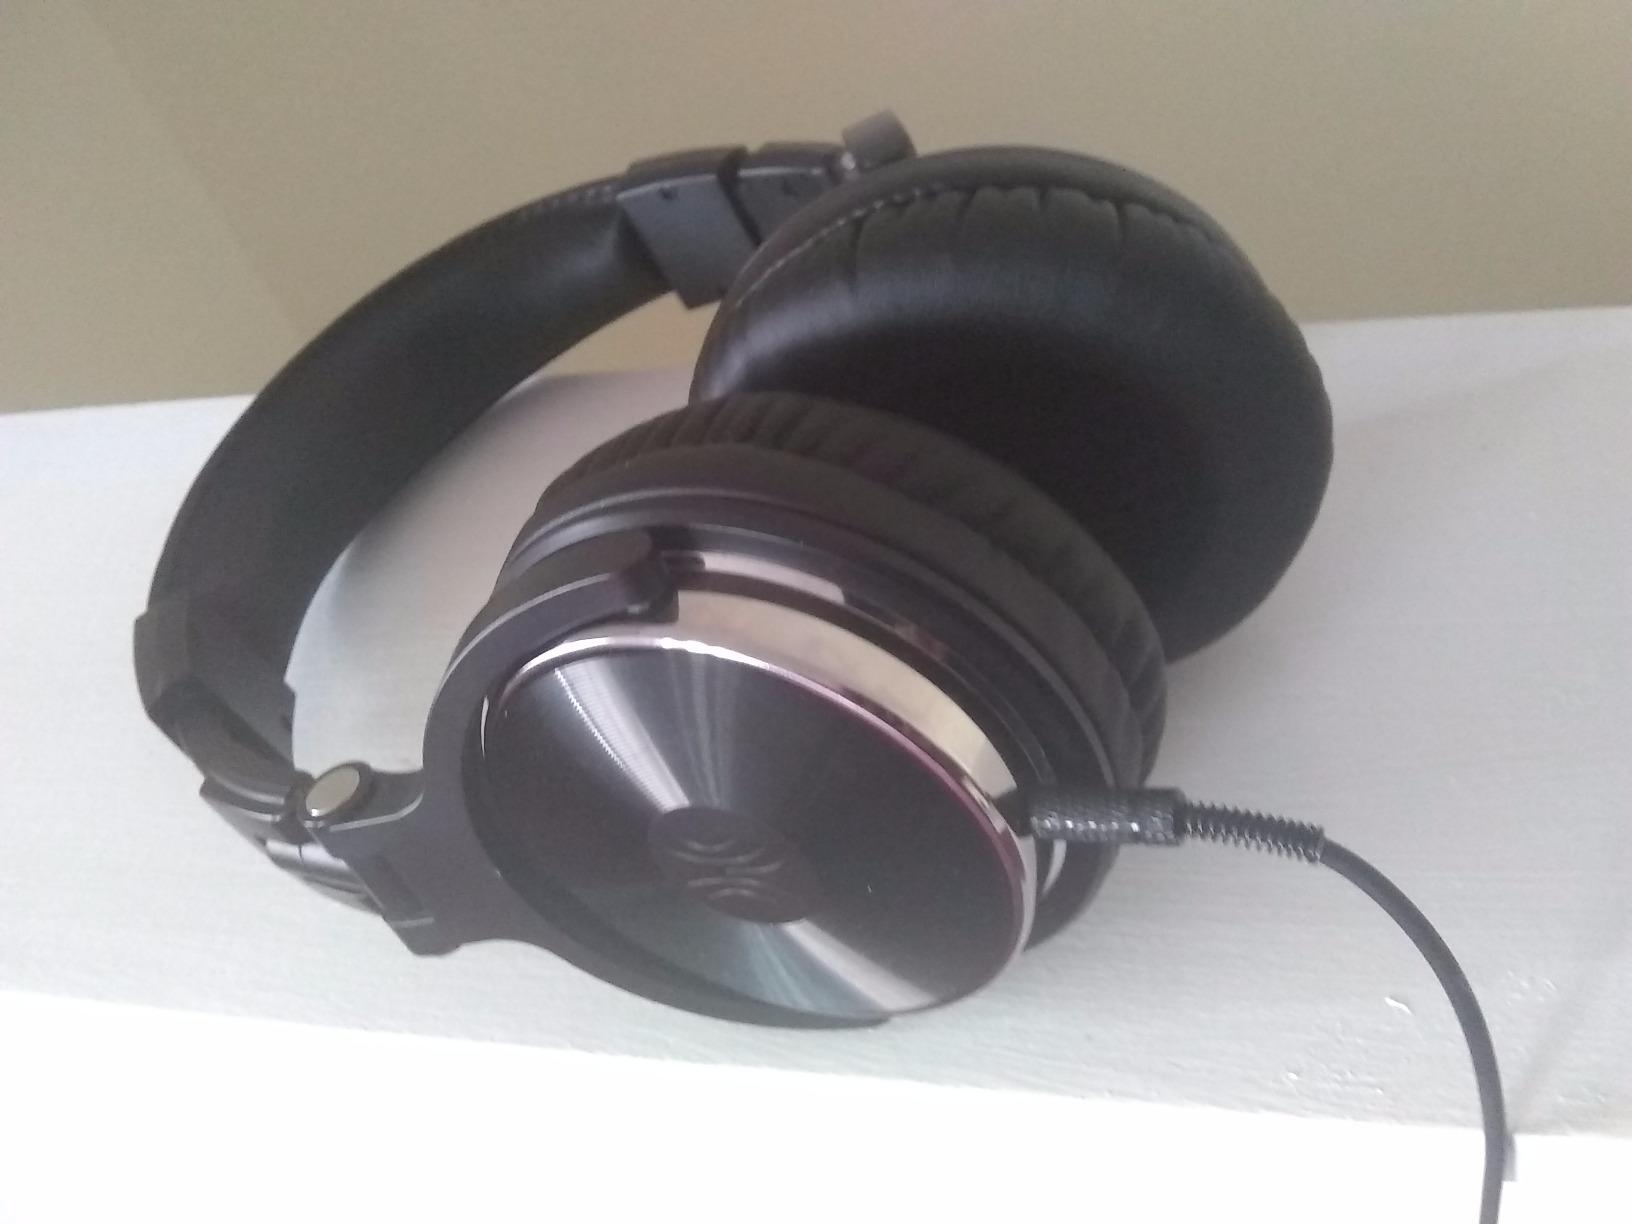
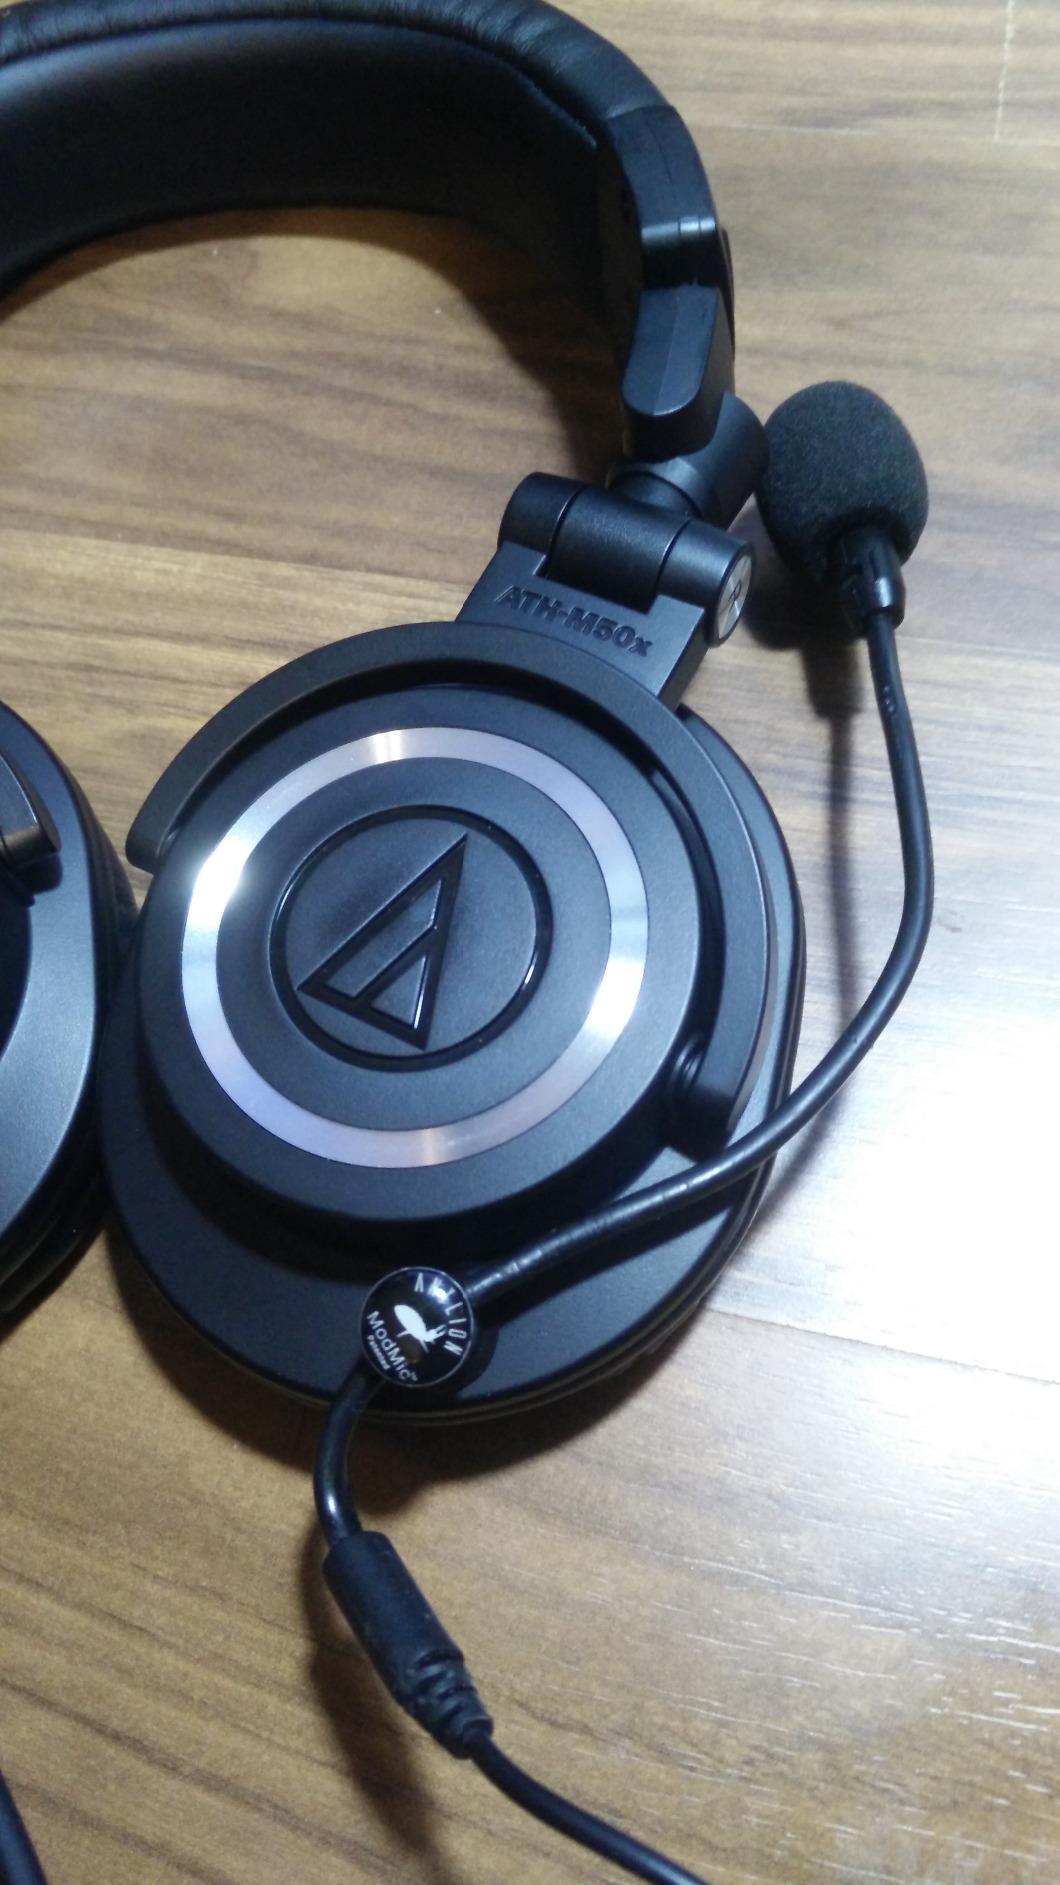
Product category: headphones
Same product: no